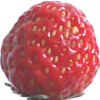
Label: strawberry